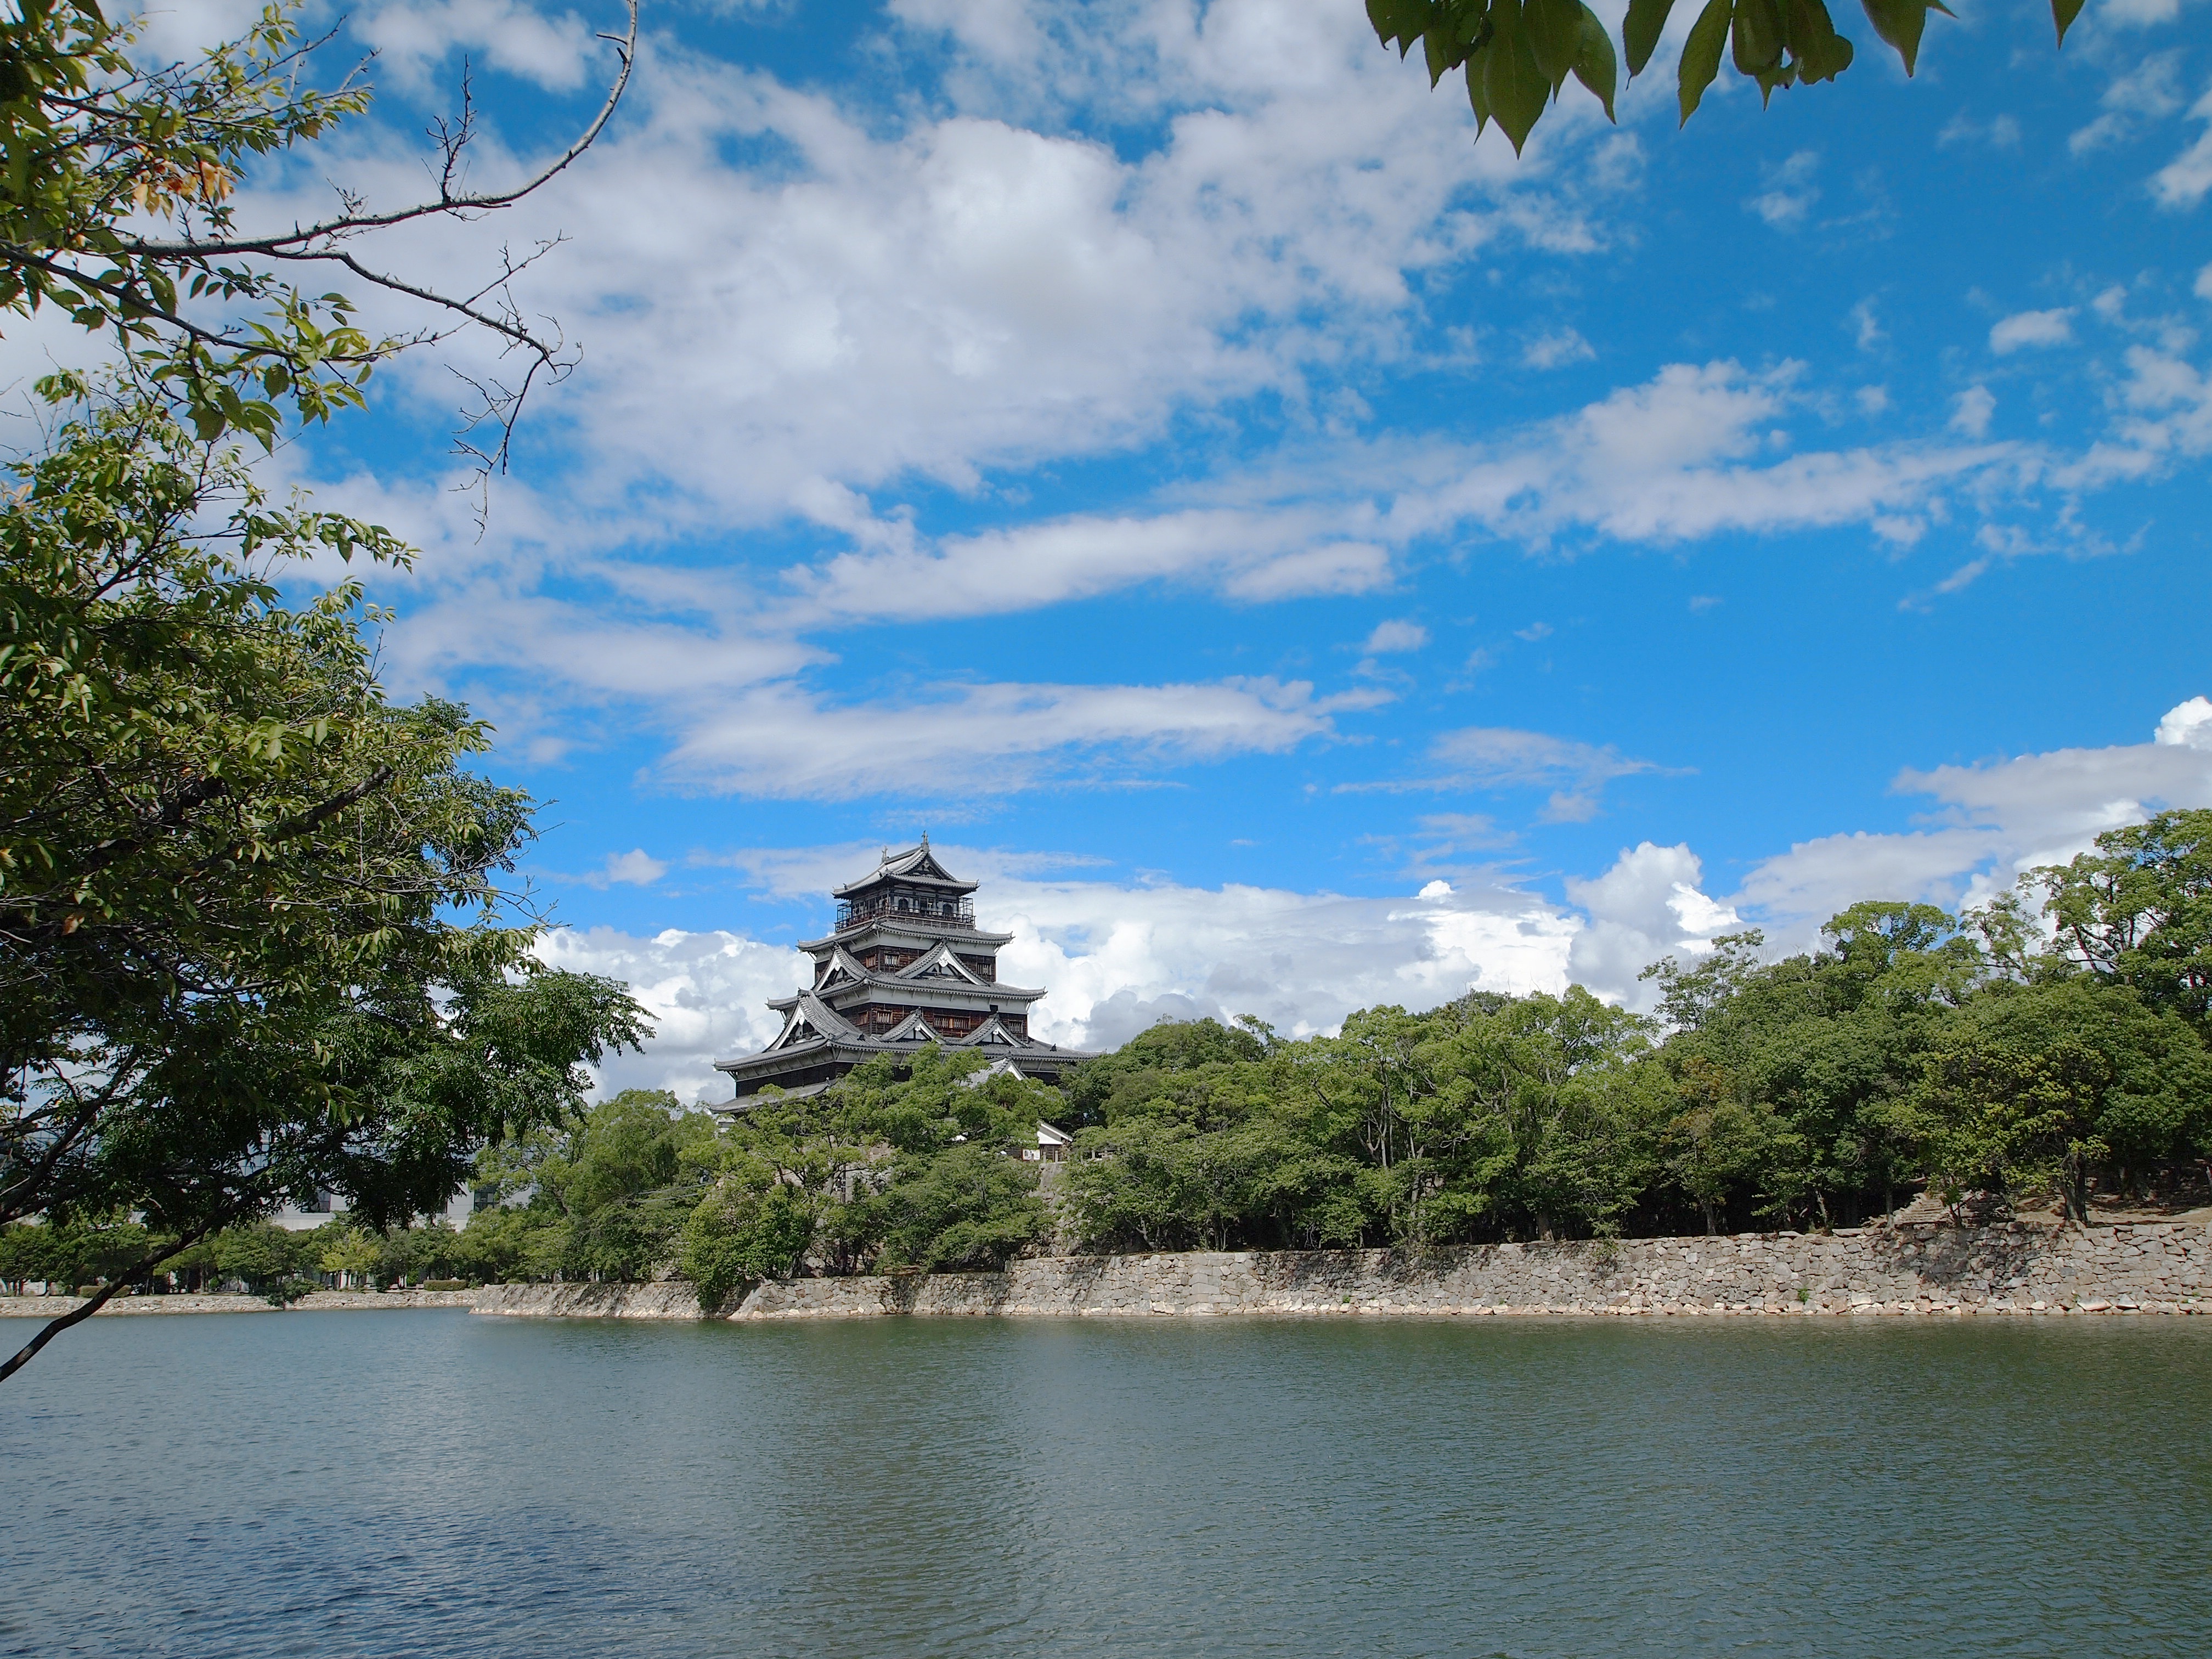
landscape, sea, tree, water, nature, mountain, cloud, sky, wood, lake, river, vacation, pond, green, reflection, natural, bay, castle, blue, reservoir, japan, body of water, blue sky, sunny, outside, hiroshima, loch, woody plant, hiroshima castle